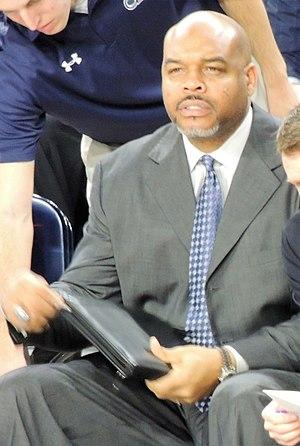
Bryant Stith est un ancien joueur américain de basket-ball, qui officie désormais en tant qu'entraîneur.